Pepe Soares

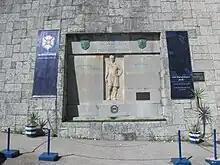
Statue of José Manoel Soares Pepe

Pepe's funeral was an event of mourning on an almost-national scale. Thirty thousand people attended to pay their respects to the young star, whose loss shook the Portuguese sports world. Attendees also came from outside Portugal, including one of the greatest goalies in the history of football, Spaniard Ricardo Zamora.